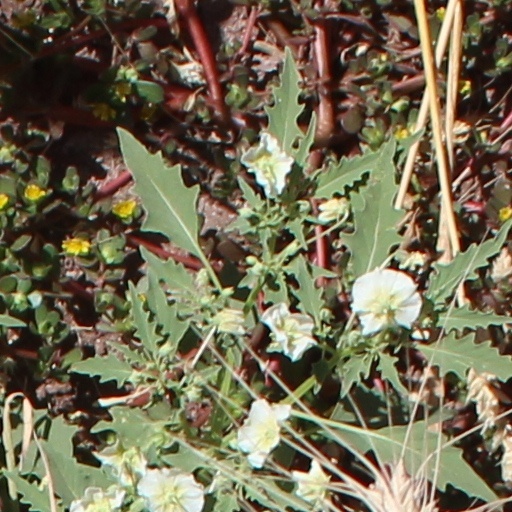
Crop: wheat